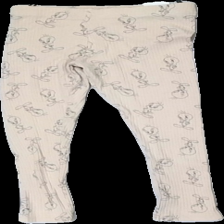
View: front
Type: Tights
Category: Children
Brand: H&M
Colors: Beige, Black
Material: 100% cotton
Pattern: Logo print
Cut: Tight
Size: 140
Season: All
Stains: Major
Price range: <50
Recommended usage: Export